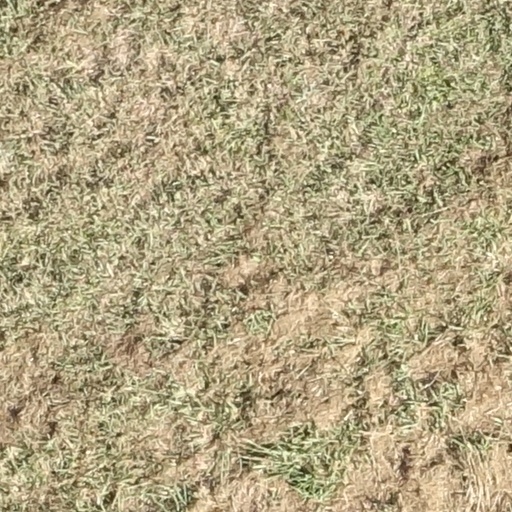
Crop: sorghum